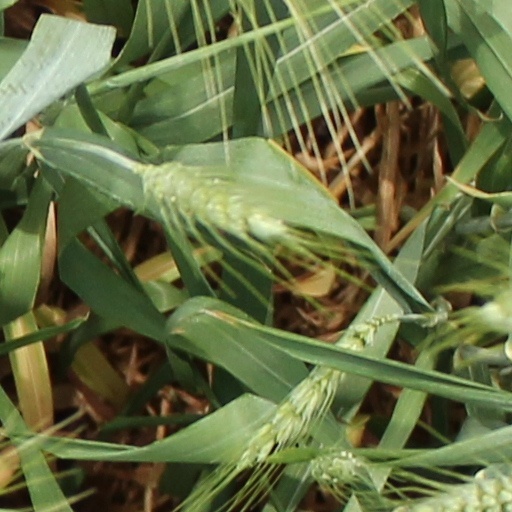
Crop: wheat